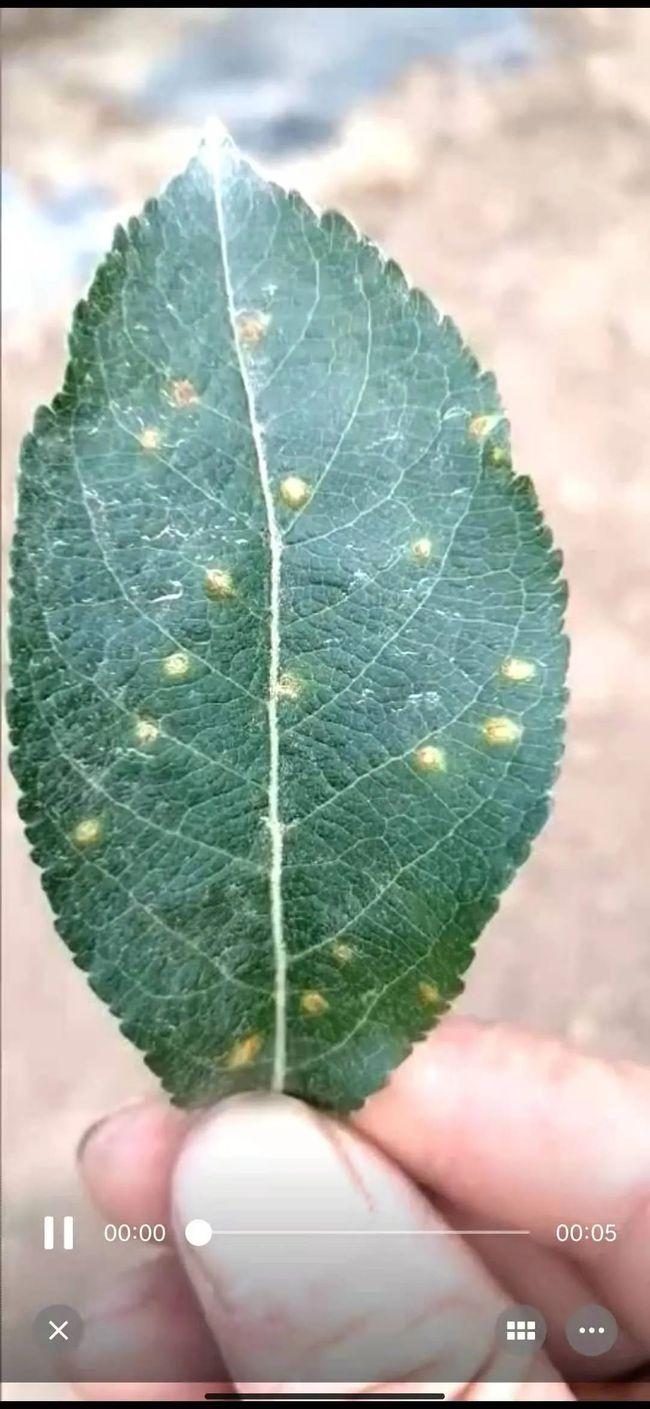
Plant: Apple
Disease: apple scab